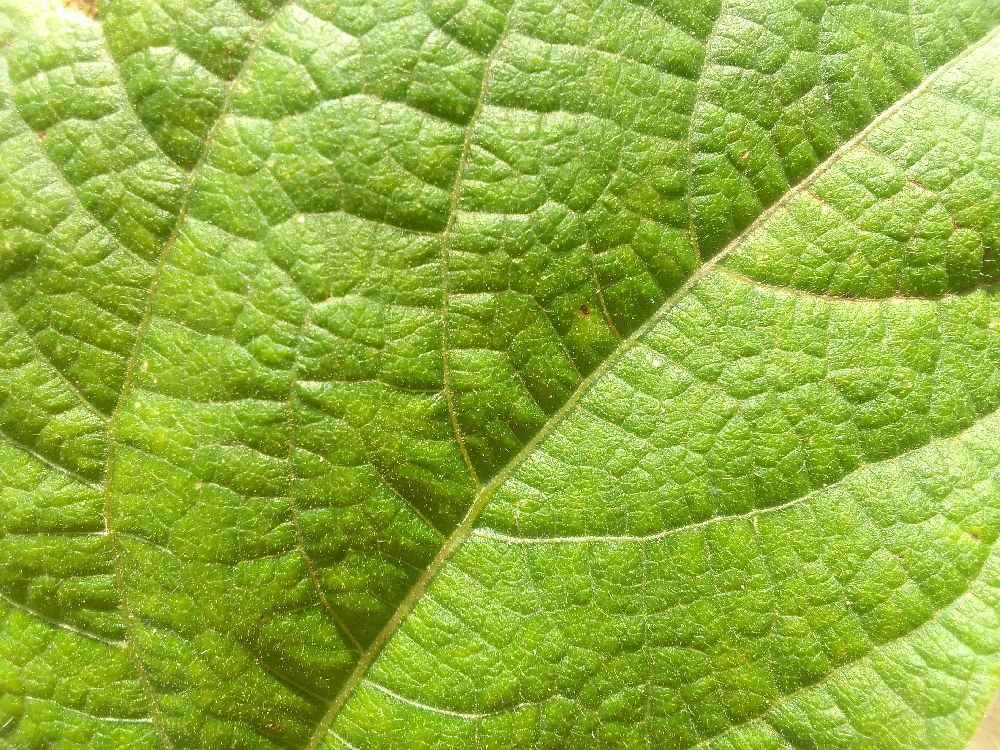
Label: healthy